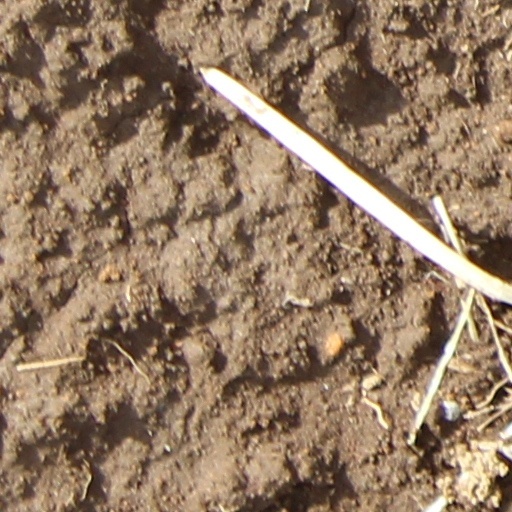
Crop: wheat